History of the wine press

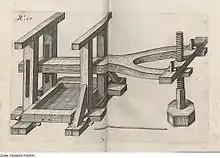
A 1649 drawing of a German horizontal wine press

As the use of the basket press became more popular, wineries and wine writers started to make a distinction between the quality of wine that came from different levels of pressing. The highest quality was the "vin de goutte" or the "free run" juice that was released by the mere weight of the grapes squeezing each other as they were loaded into the press. This was usually the lightest in colour and body and was often kept separate from the "vin de presse" that came from pressing which was darker and had more tannins. In 1600, French wine writer Olivier de Serres noted in his work "Théâtre d'Agriculture" that it was a tradition associated only with the wines of Anjou in the Loire Valley to blend in the "vin de goutte" with the "vin de presse". Much like the ancient Roman pressed wine "lorca", Middle Age peasants often drank piquette from the left over grape skins after pressing.